Rother Vale Collieries

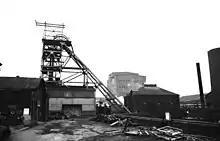
Orgreave Colliery (1982)

Orgreave Colliery, then a small concern, was bought by the company in 1870. It was situated less than a mile from Fence, adjacent to the main line of the Manchester, Sheffield and Lincolnshire Railway, to the west of Woodhouse. It was joined to this railway by a steeply graded but short branch line.